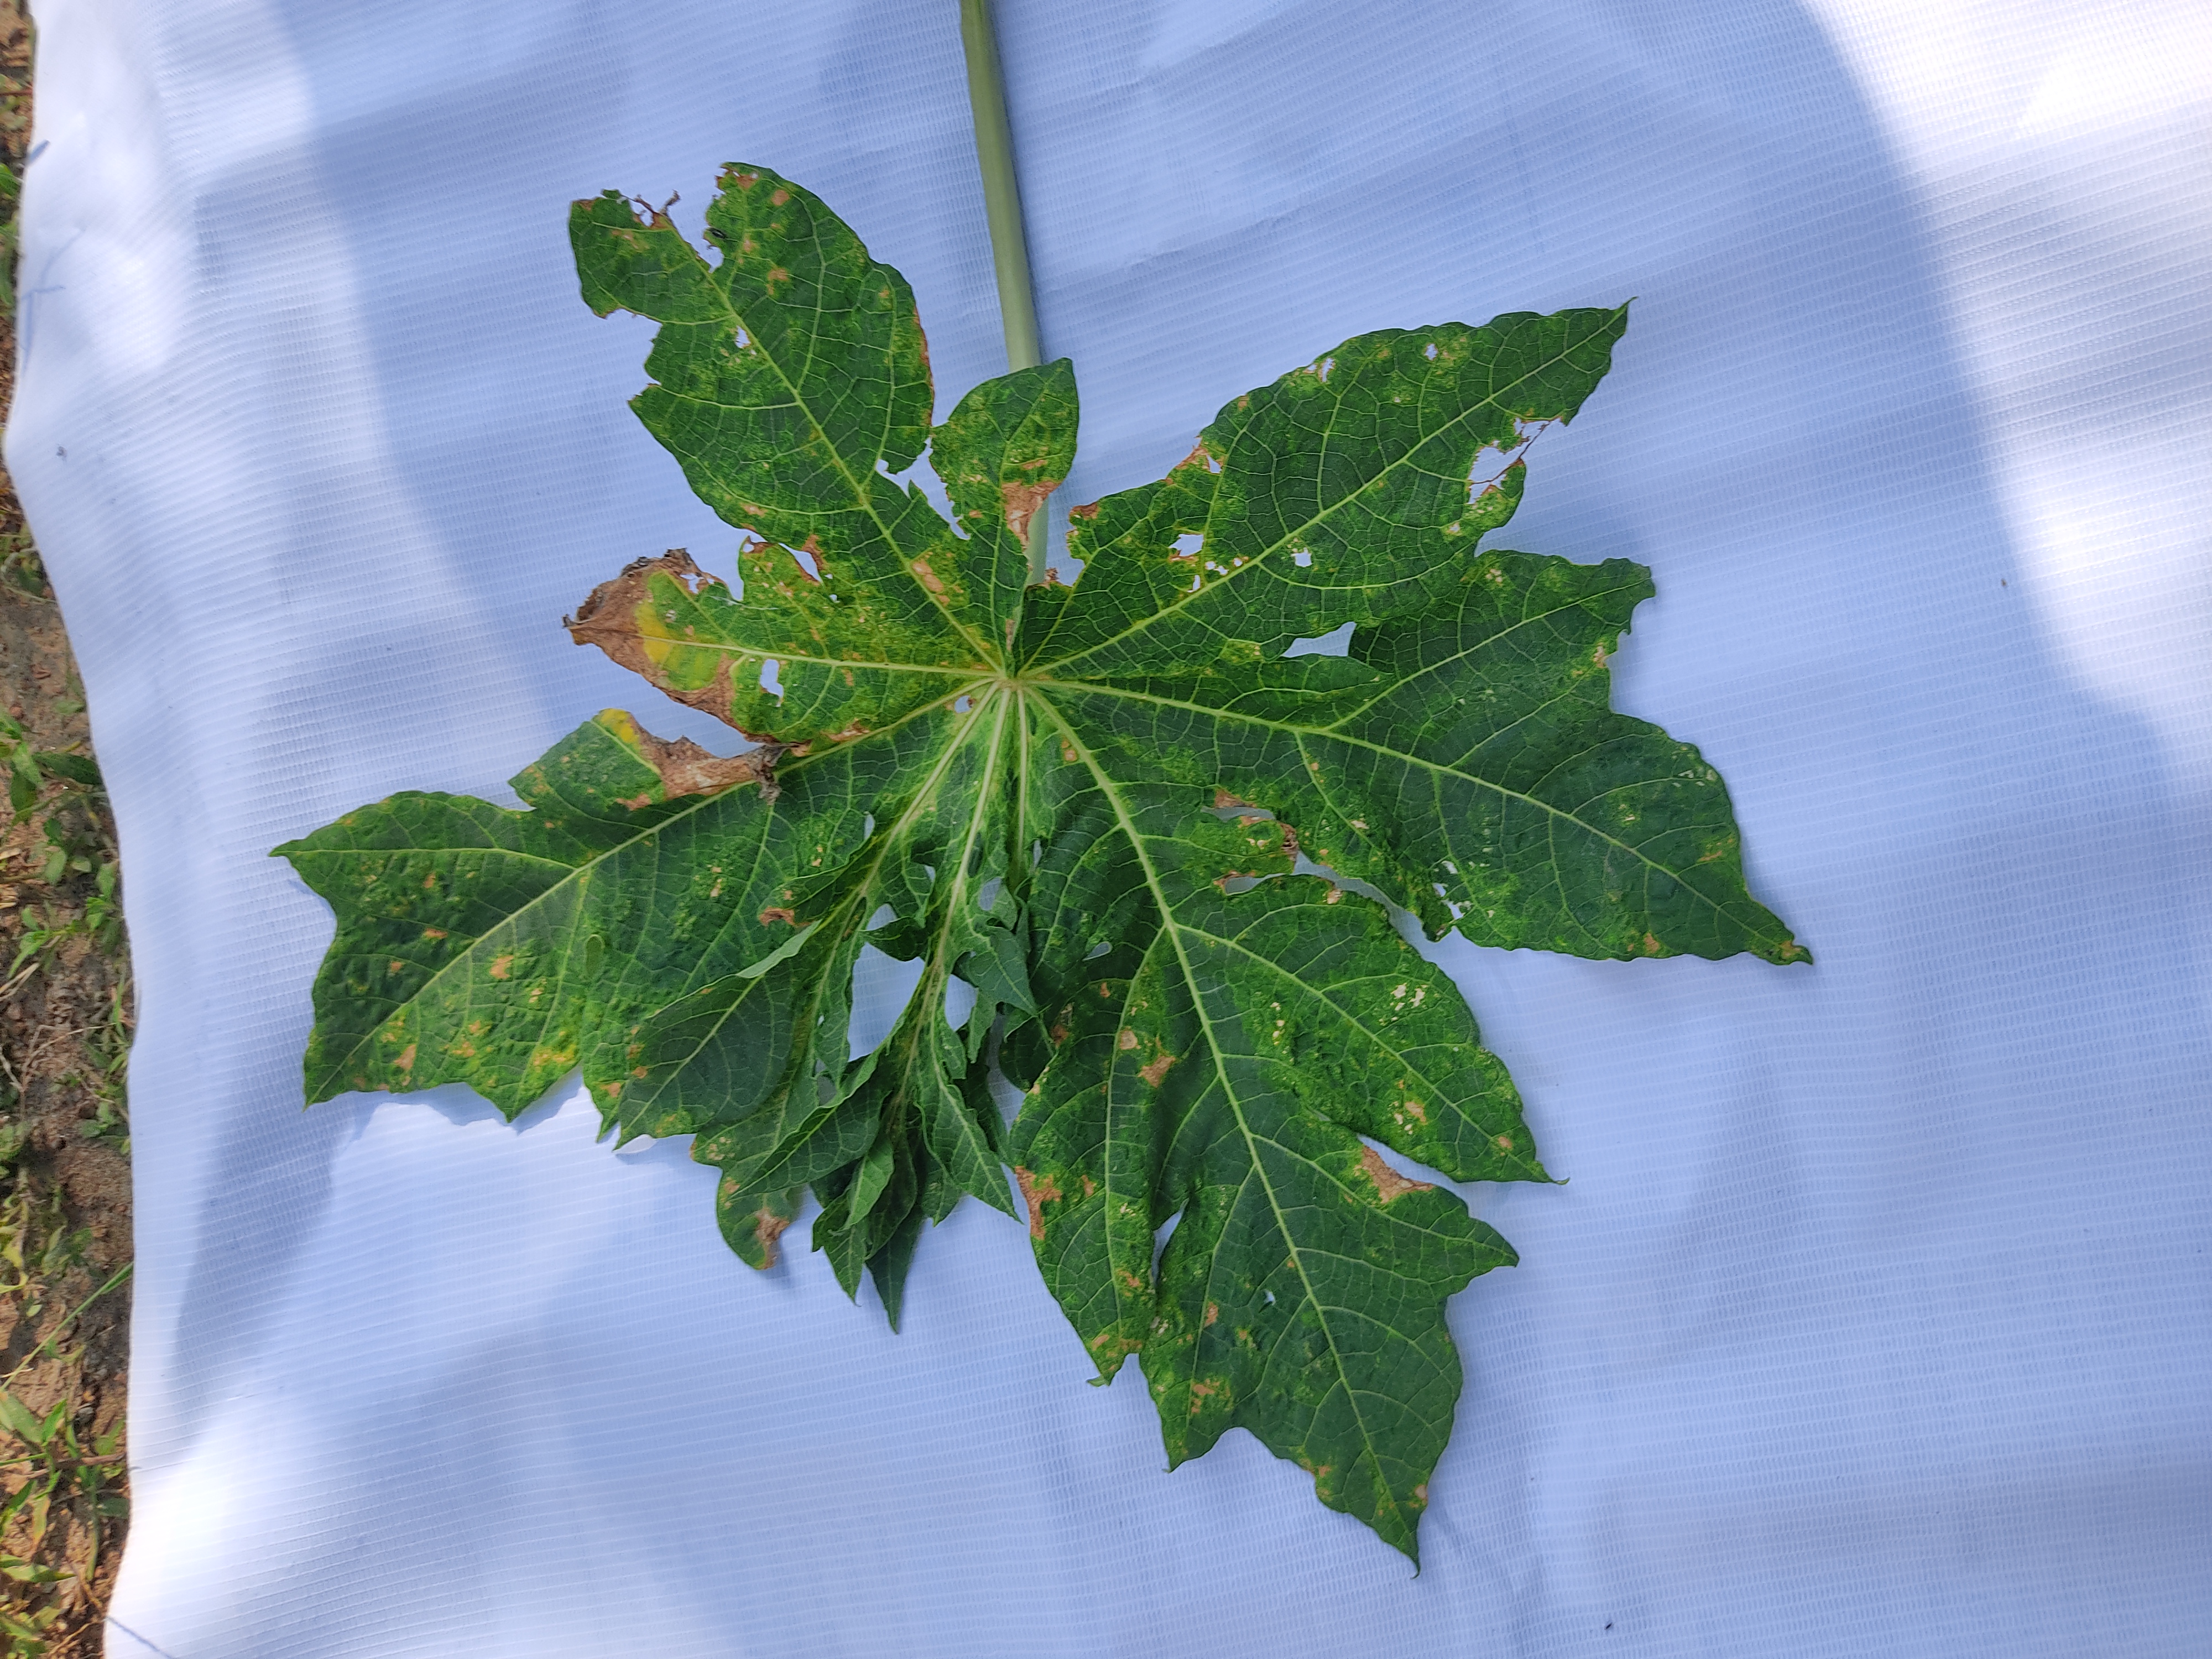
Label: Mite Disease